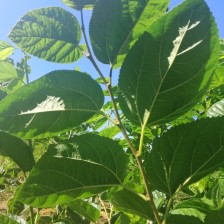
Variety: BlackAustralia